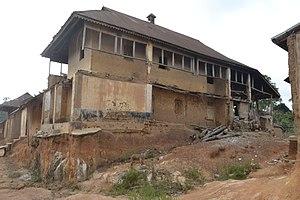
Il s'agit d'une maison Abron construite en brique de terre en étage.
Les Abron sont une population d'Afrique de l'Ouest, vivant principalement au Ghana d'où ils sont originaires, ainsi que dans l'est de la Côte d'Ivoire, dans le département de Tanda et de Transua